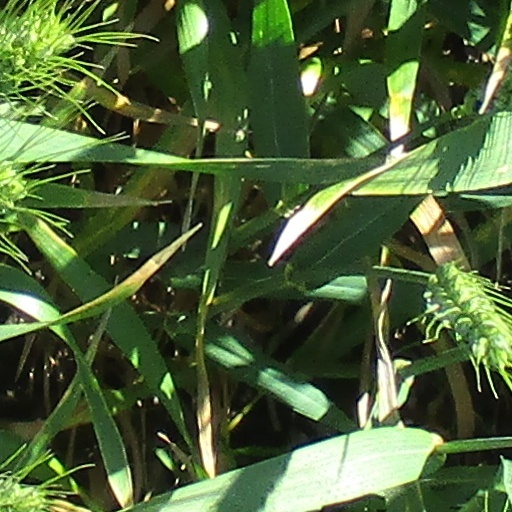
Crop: wheat